New York Supreme Court, Appellate Division, Second Department

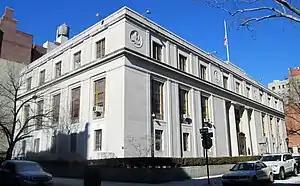
Courthouse in Brooklyn Heights

The Supreme Court of the State of New York, Appellate Division, Second Judicial Department, or simply the Second Department, is one of the four geographical components of the Supreme Court, Appellate Division, the intermediate appellate court of the State of New York. Its courthouse is located in Brooklyn, New York City.